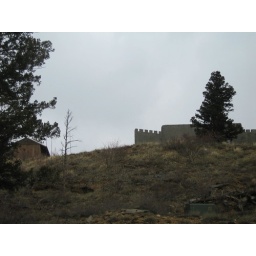
This is the Frozen Dead Guy's house on the hill in Nederland.